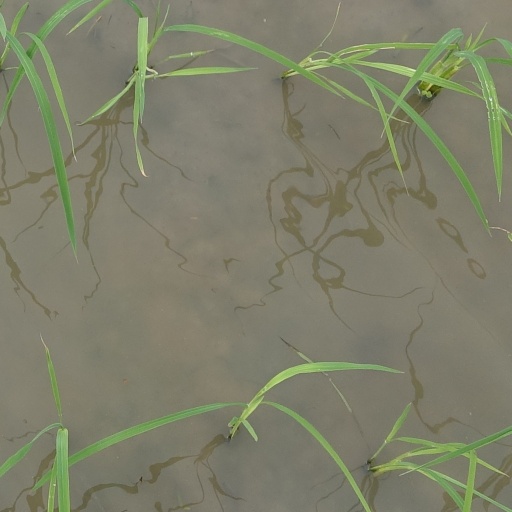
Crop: rice